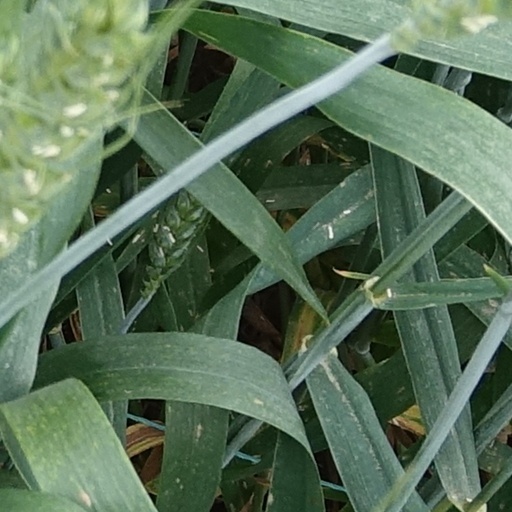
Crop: wheat